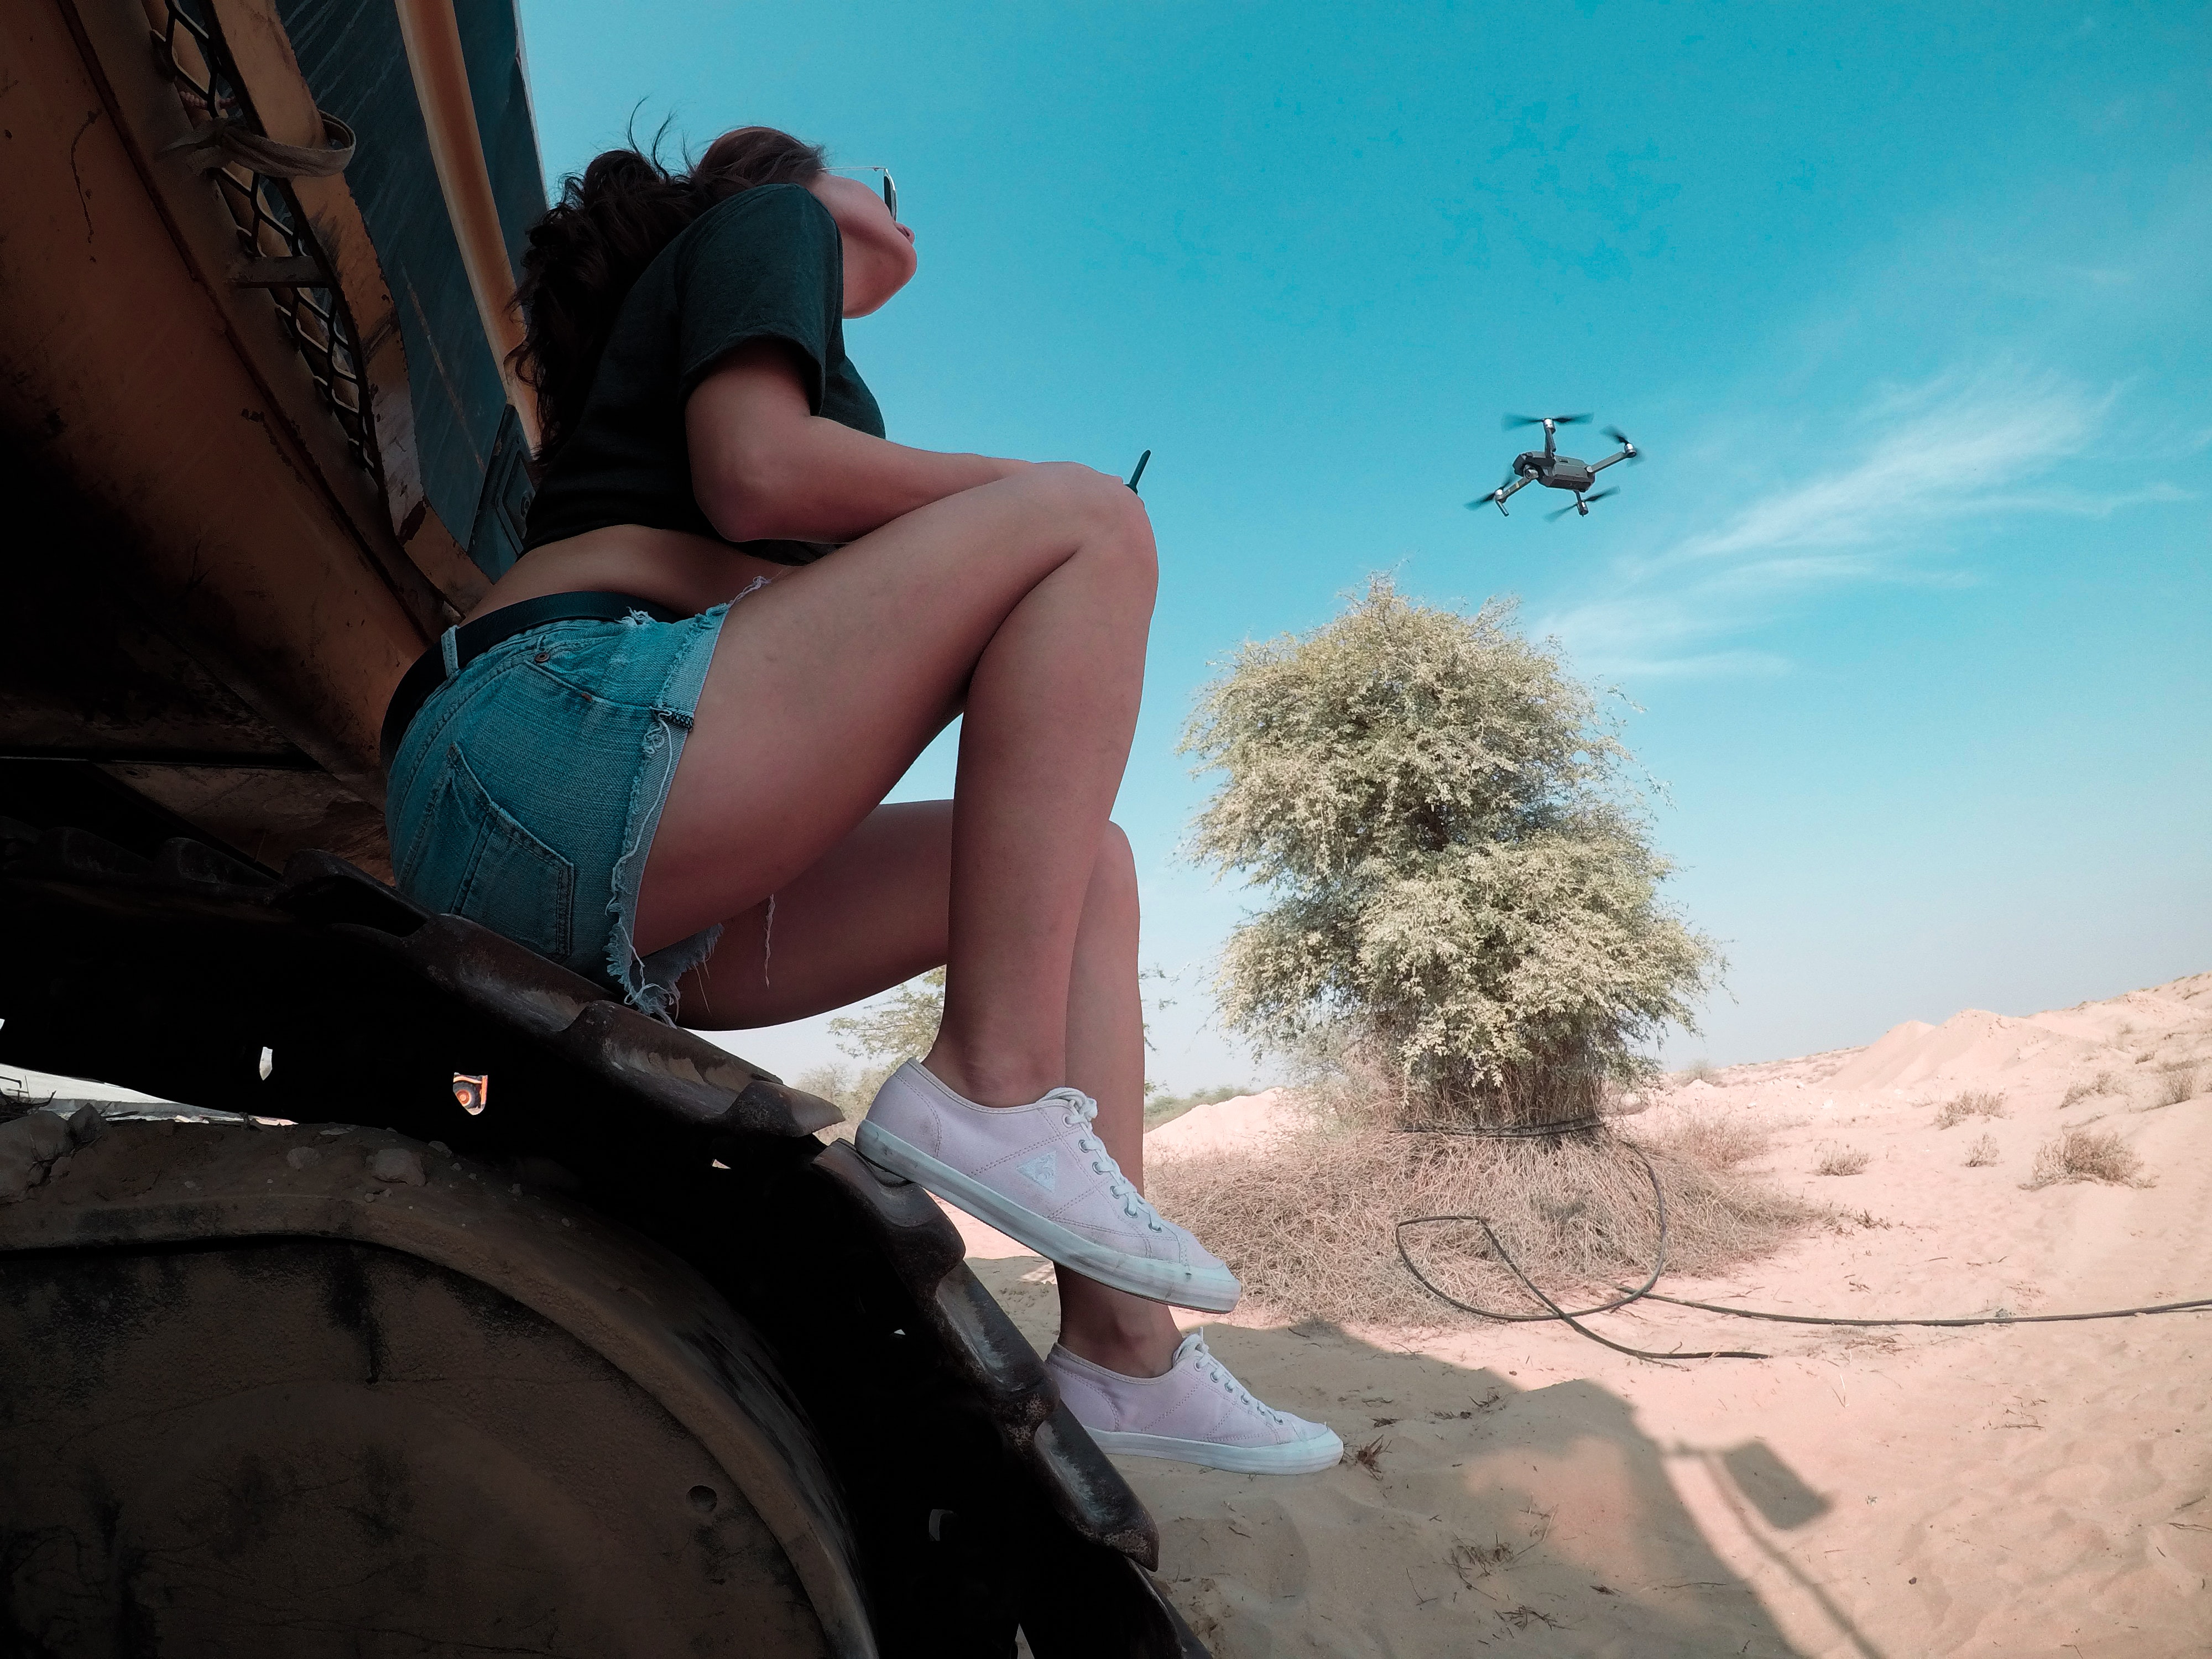
sky, girl, vacation, leg, black hair, hand, sand, fun